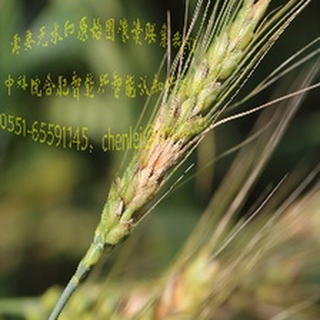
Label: wheat_fusarium_head_blight